Rowland Hayward

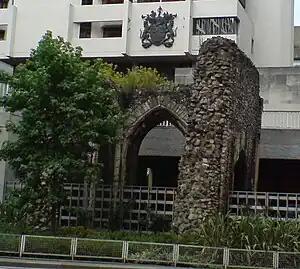
Ruins of the church of St Alphage London Wall

Hayward's increasing wealth from his commercial ventures allowed him to loan money to the Queen, and to acquire considerable property over the years. By 1553 he had purchased property in four counties, some of which had become available through the dissolution of the monasteries. At the time of his death in 1593 he owned seventeen manors in several counties, as well as a house in London and another just outside the City.